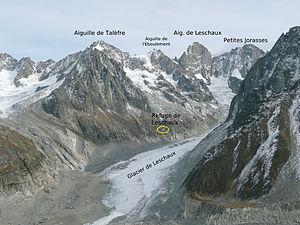
Le refuge de Leschaux est un refuge situé en France dans le département de la Haute-Savoie en région Auvergne-Rhône-Alpes à 2 431 m d'altitude. Il appartient au Club alpin français de Chamonix-Mont-Blanc. Il constitue le point de départ habituel pour la face nord des Grandes Jorasses. L'accès se fait en remontant la mer de Glace et le glacier de Leschaux depuis le Montenvers.